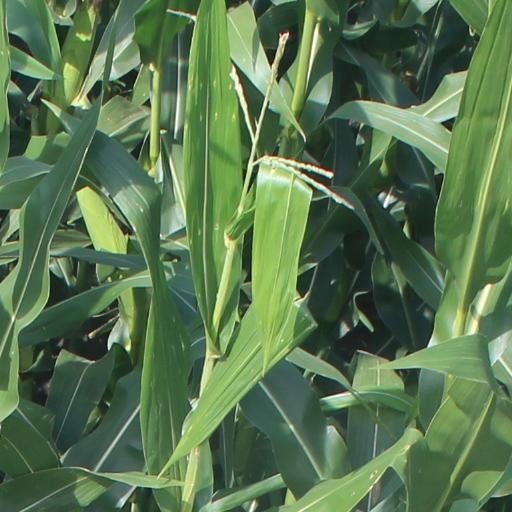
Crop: maize; corn